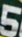
Number: 5